Fritz Strassmann

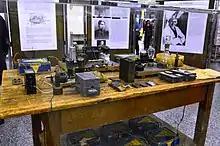
Exhibition to mark the 75th anniversary of the discovery of nuclear fission at the Deutsches Museum in Munich. The table and instruments are original, but the instruments would not have been together on the one table in the same room. Pressure from historians, scientists and feminists caused the museum to alter the display in 1988 to acknowledge the contributions of Lise Meitner, Otto Frisch and Strassmann (right), whose images are now prominently displayed.

In 1937 and 1938, scientists Irène Joliot-Curie and Paul Savič reported results from their investigations on irradiating uranium with neutrons. They were unable to identify the substances that formed as a result of the uranium irradiation. Strassmann, with Hahn, identified the element barium as a major end product in the neutron bombardment of uranium, through a decay chain. The result was surprising because of the large difference in atomic number of the two elements, uranium having atomic number 92 and barium having atomic number 56.